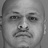
Emotion: neutral